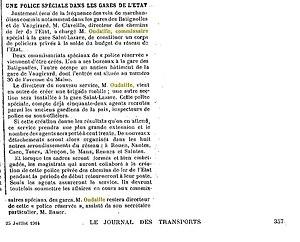
Le Journal des Transports, 25 Juillet 1914, p.357 Une Police Spéciale dans les gares de l'état.
La Sûreté ferroviaire composée essentiellement de la Surveillance générale est la police ferroviaire de la SNCF dont la mission est de protéger, assister et sécuriser tant les voyageurs que le personnel et les biens sur l’ensemble du réseau SNCF. Elle peut également intervenir sur tous les autres opérateurs ferroviaires utilisant le réseau ferré français s'ils en font la demande.